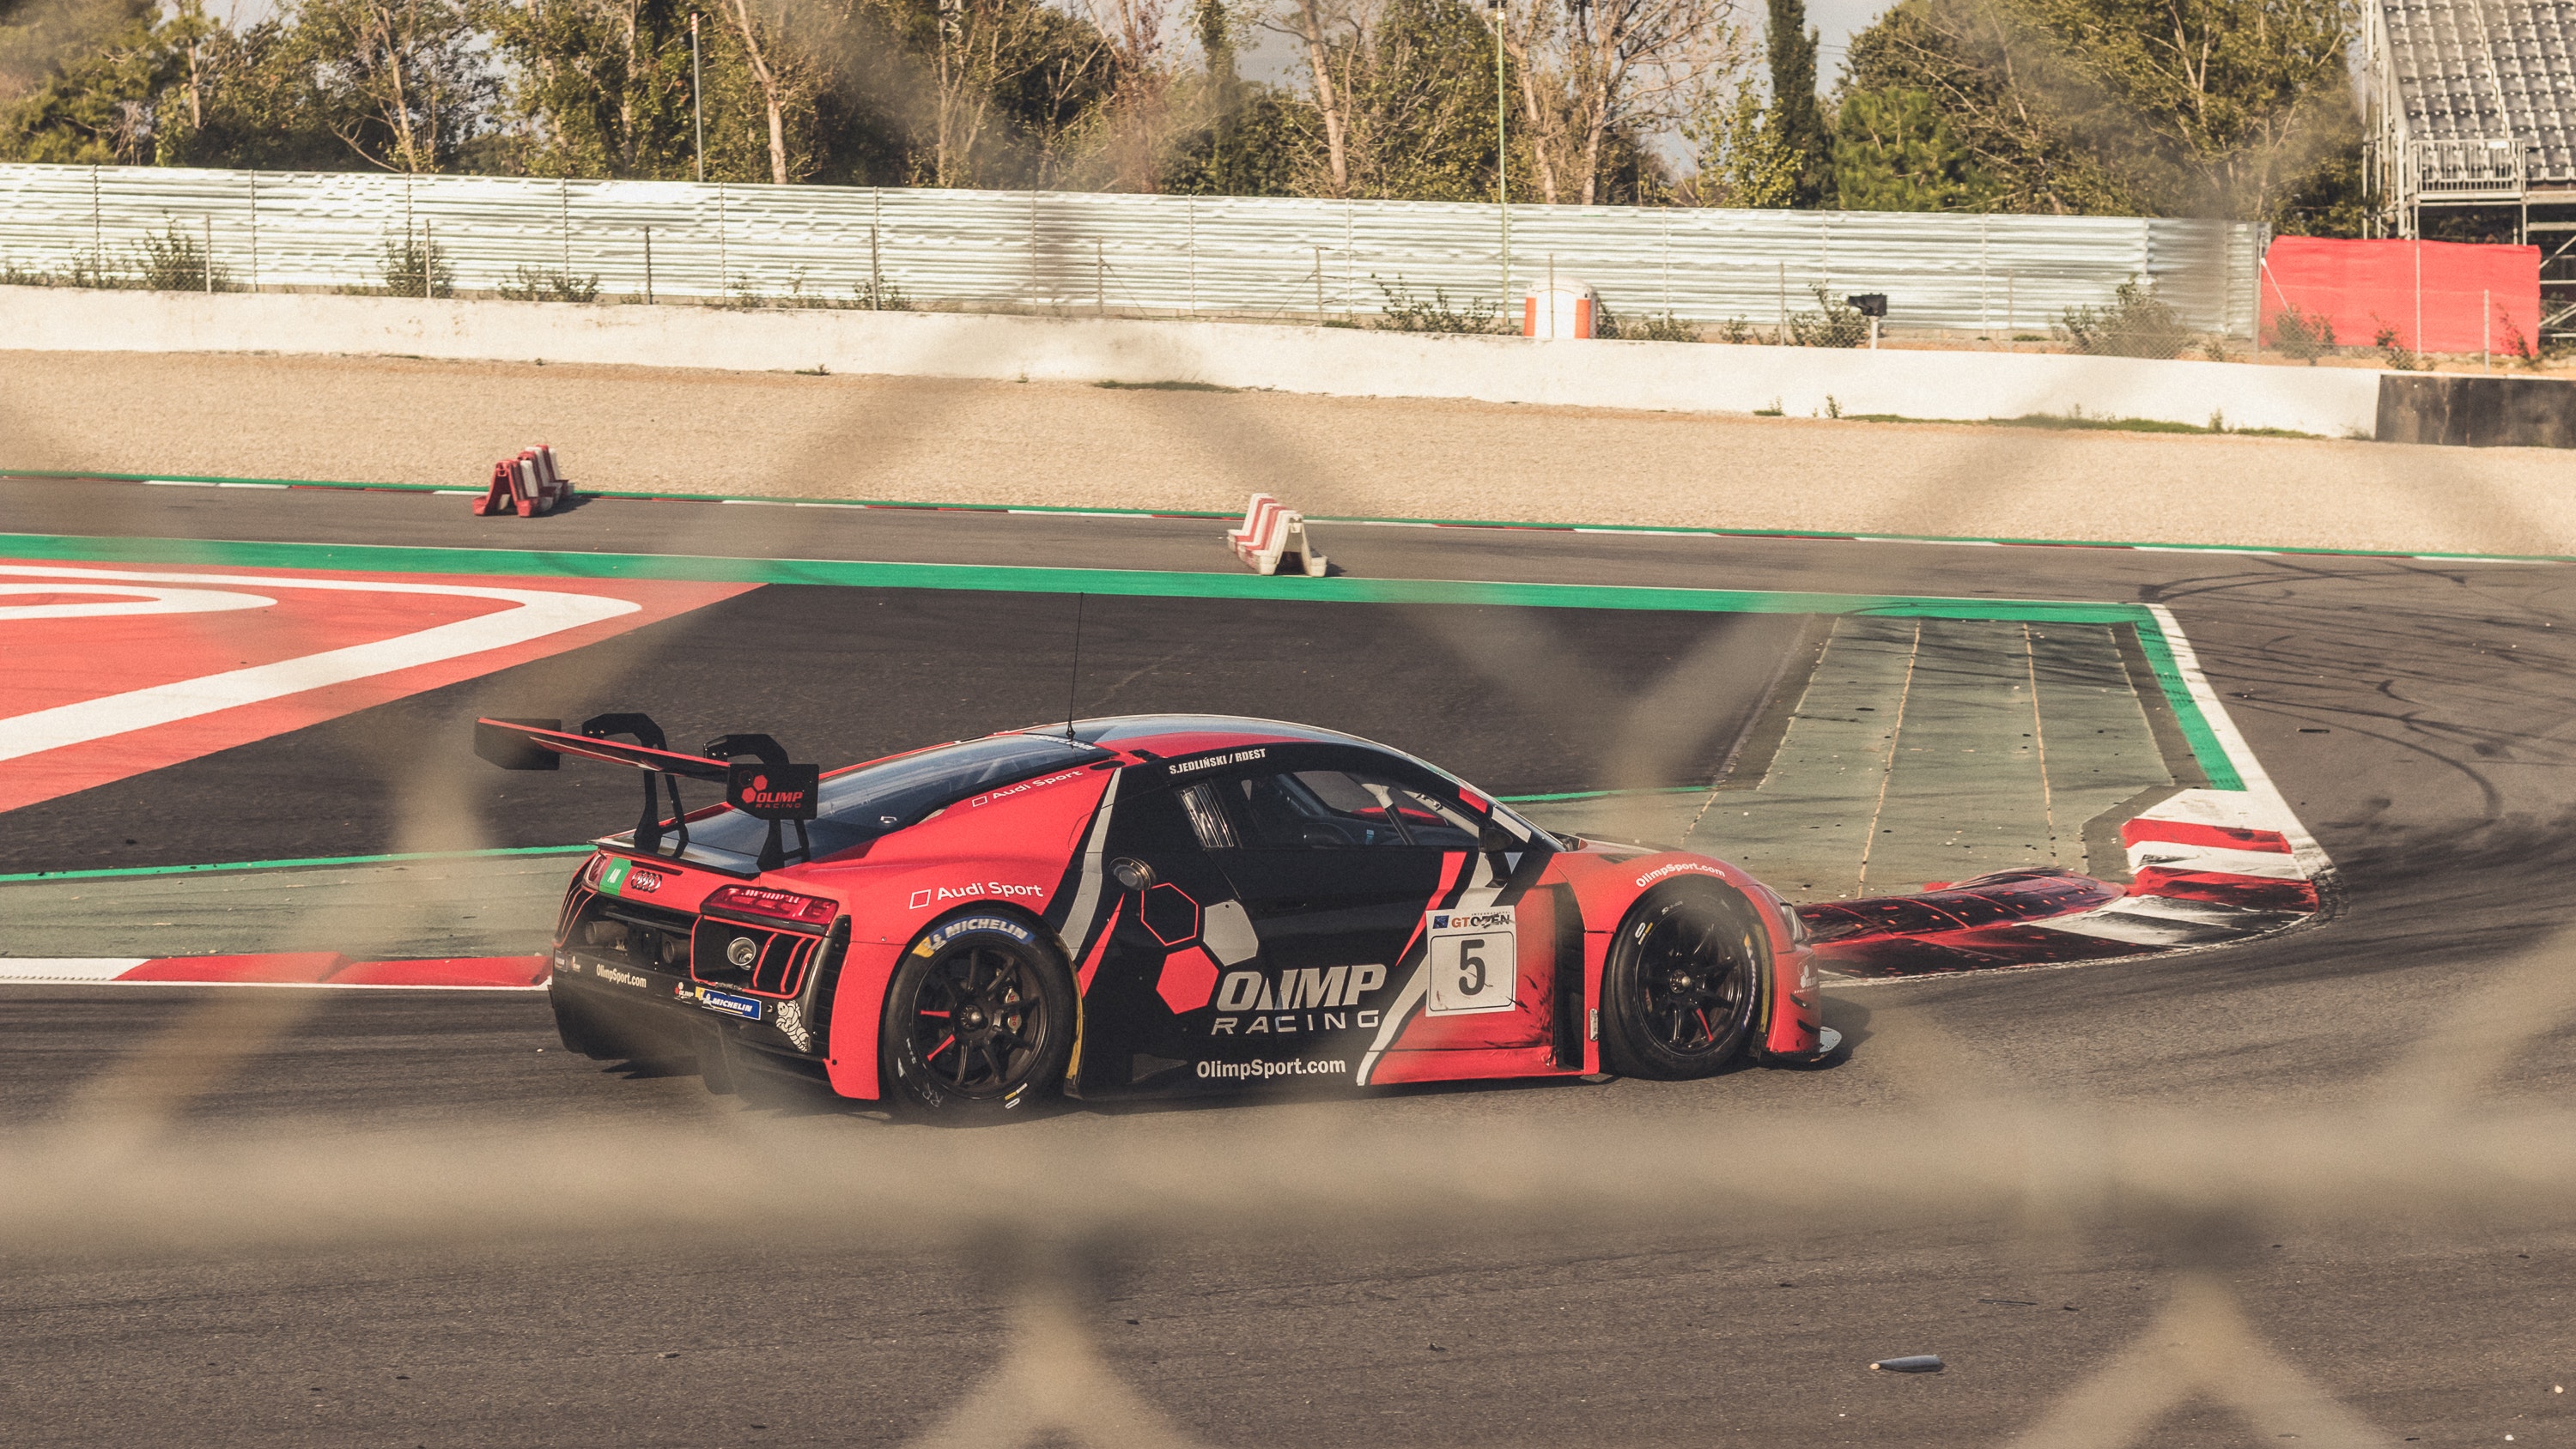
land vehicle, vehicle, car, motorsport, sports car, endurance racing motorsport, sports car racing, race car, race track, racing, supercar, performance car, auto racing, sports, automotive design, coupe, stock car racing, race of champions, sports prototype, touring car racing, asphalt, group c, time attack, rallycross, auto race